WGY (AM)

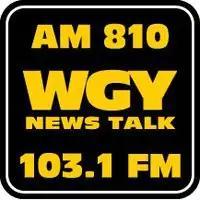
Former station logo

By 1935, the engineering staff of WGY began work to replace the T-top antenna system with a single vertical radiator tower. At the time, the station was plagued with signal fading at a distance of 30–100 miles (50–160 km) from the transmitter site due to cancellation by out-of-phase co-channel signals from the same source. The ideas for this tower were formed from experiments at WJZ in New York. From this, a square, half-wavelength (on 790 kHz) 625 foot (190-meter) tower was constructed in 1938. The half-wavelength design greatly reduced high angle radiation, thus solved the close in fading issues, and this antenna is still in use today.